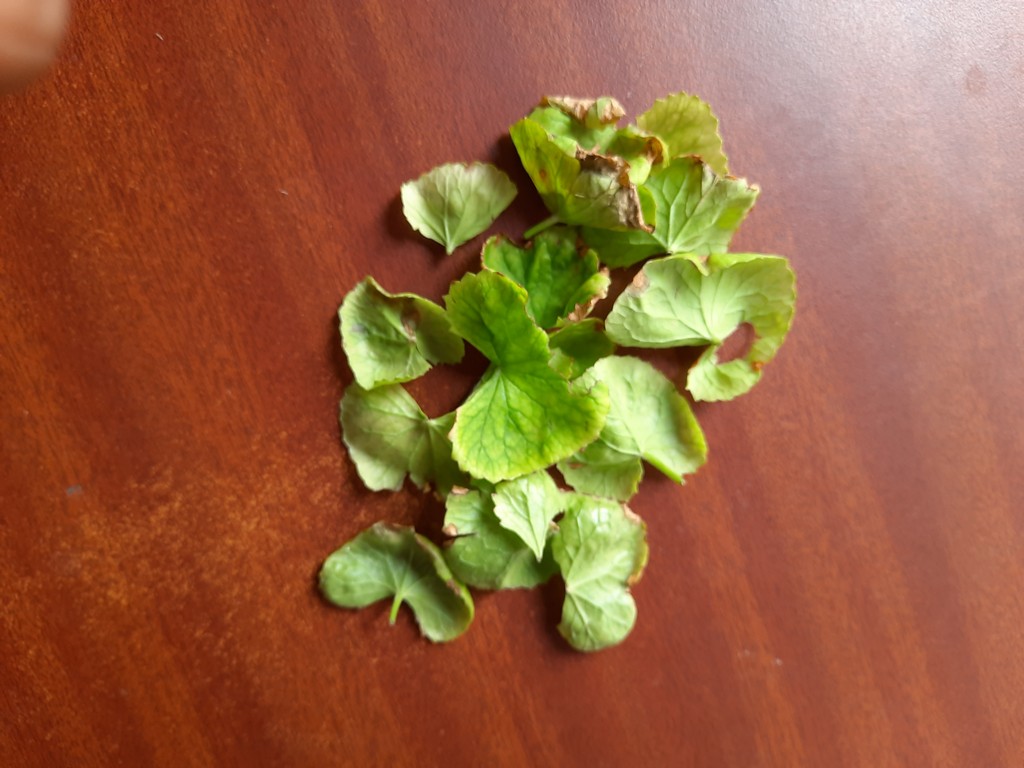
Label: Unhealthy